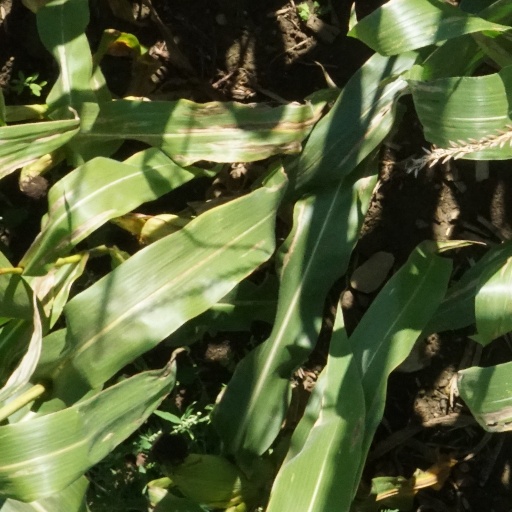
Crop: maize; corn